Public housing estates in Ngau Tau Kok and Kowloon Bay

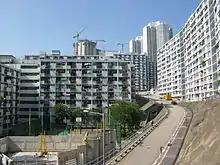
Hung Cheuk Lau and Wah Mei Lau, Kwun Tong Garden Estate

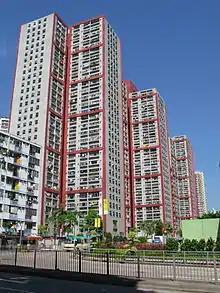
Lotus Tower

Kwun Tong Garden Estate, or Garden Estate, is a public estate in Ngau Tau Kok Road, Ngau Tau Kok, developed by the Hong Kong Housing Society, near MTR Ngau Tau Kok station. It is the first public housing estate in Kwun Tong District. It comprises 5 blocks built in 1965 and 1967 respectively.